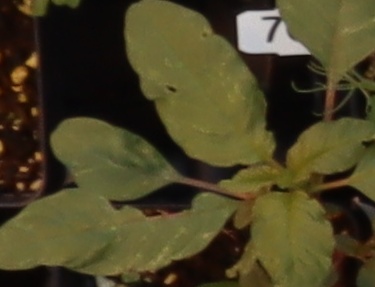
Label: Waterhemp